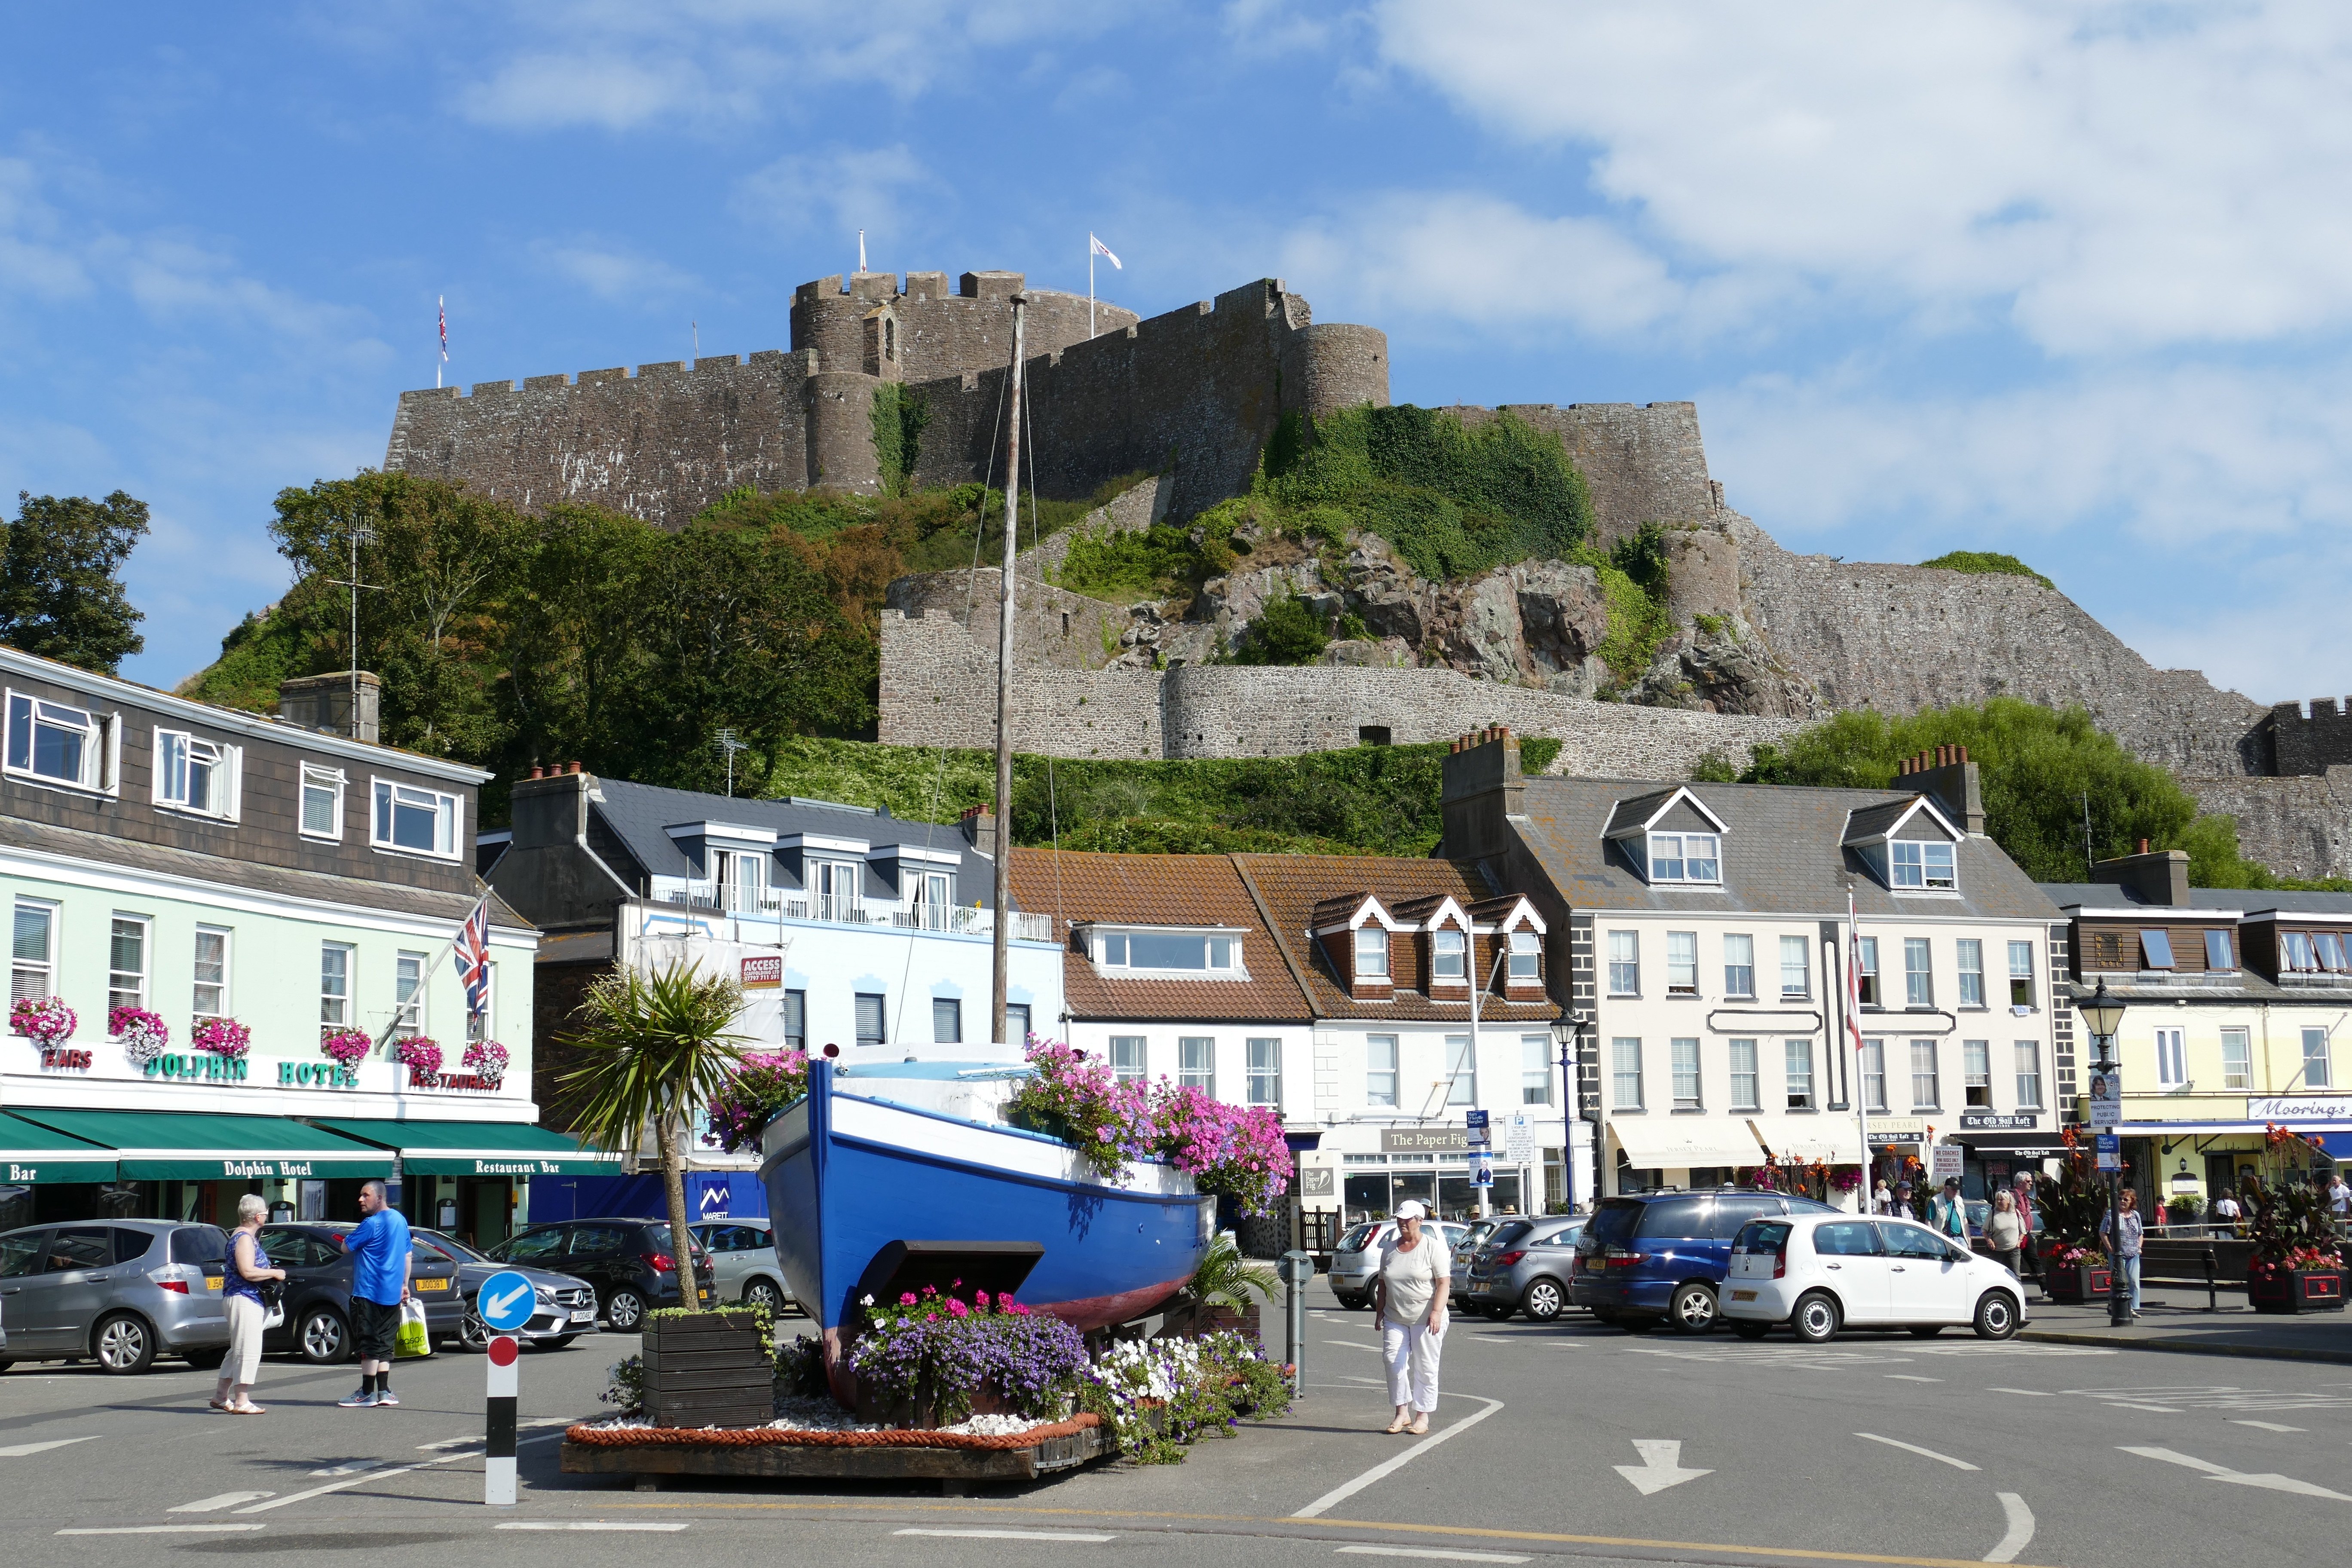
mountain, road, town, view, building, city, cityscape, downtown, vacation, boot, tower, plaza, castle, port, tourism, places of interest, england, fortress, outlook, town square, historically, middle ages, jersey, neighbourhood, united kingdom, channel islands, island of jersey, substantiate, orgueil, gorey, residential area, human settlement